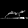
Label: Sandal